I Luh Ya Papi

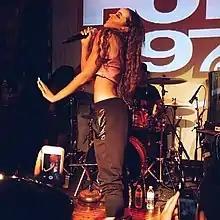
Tinashe recorded an early version of the song, originally titled "I Luh You Nigga".

"I Luh Ya Papi" originated as a song called "I Luh You Nigga" which was written by American singer-songwriter Tinashe for her debut studio album, "Aquarius". According to Tinashe, she went on to an early session with record producer Detail and they recorded the track, which was planned to be the singer's first single. Later, Detail was in a session with Jennifer Lopez and he played the track to her, prompting the singer to like it and cut her version. As claimed by Tinashe, "they switched the swag up a little bit," adding: "One day Detail calls me and is like 'B-T-dubs, J. Lo is singing that song.' I didn't believe it at first, I thought he was just not trying to give it to me for some reason. I was like 'J. Lo does not want that song, she's not gonna sing that.' And then it came out. I guess she wanted it."